COVID-19 pandemic in Indonesia

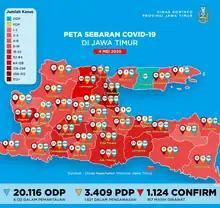
Location of confirmed and suspected COVID-19 cases in East Java (4 May 2020).

Specific regions can apply for a request for large-scale social restrictions (PSBB/LSSR) to the Ministry of Health alongside proof of endemic and mitigation steps. Should it be approved, a date will be set by the local government and will run for at least two weeks.